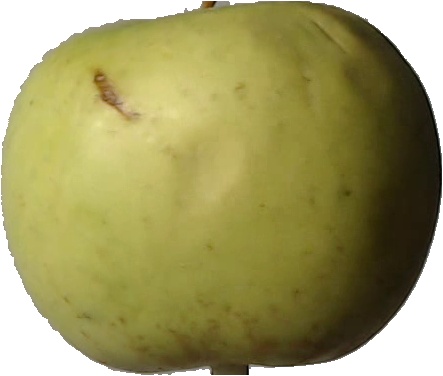
Label: apple_golden_3